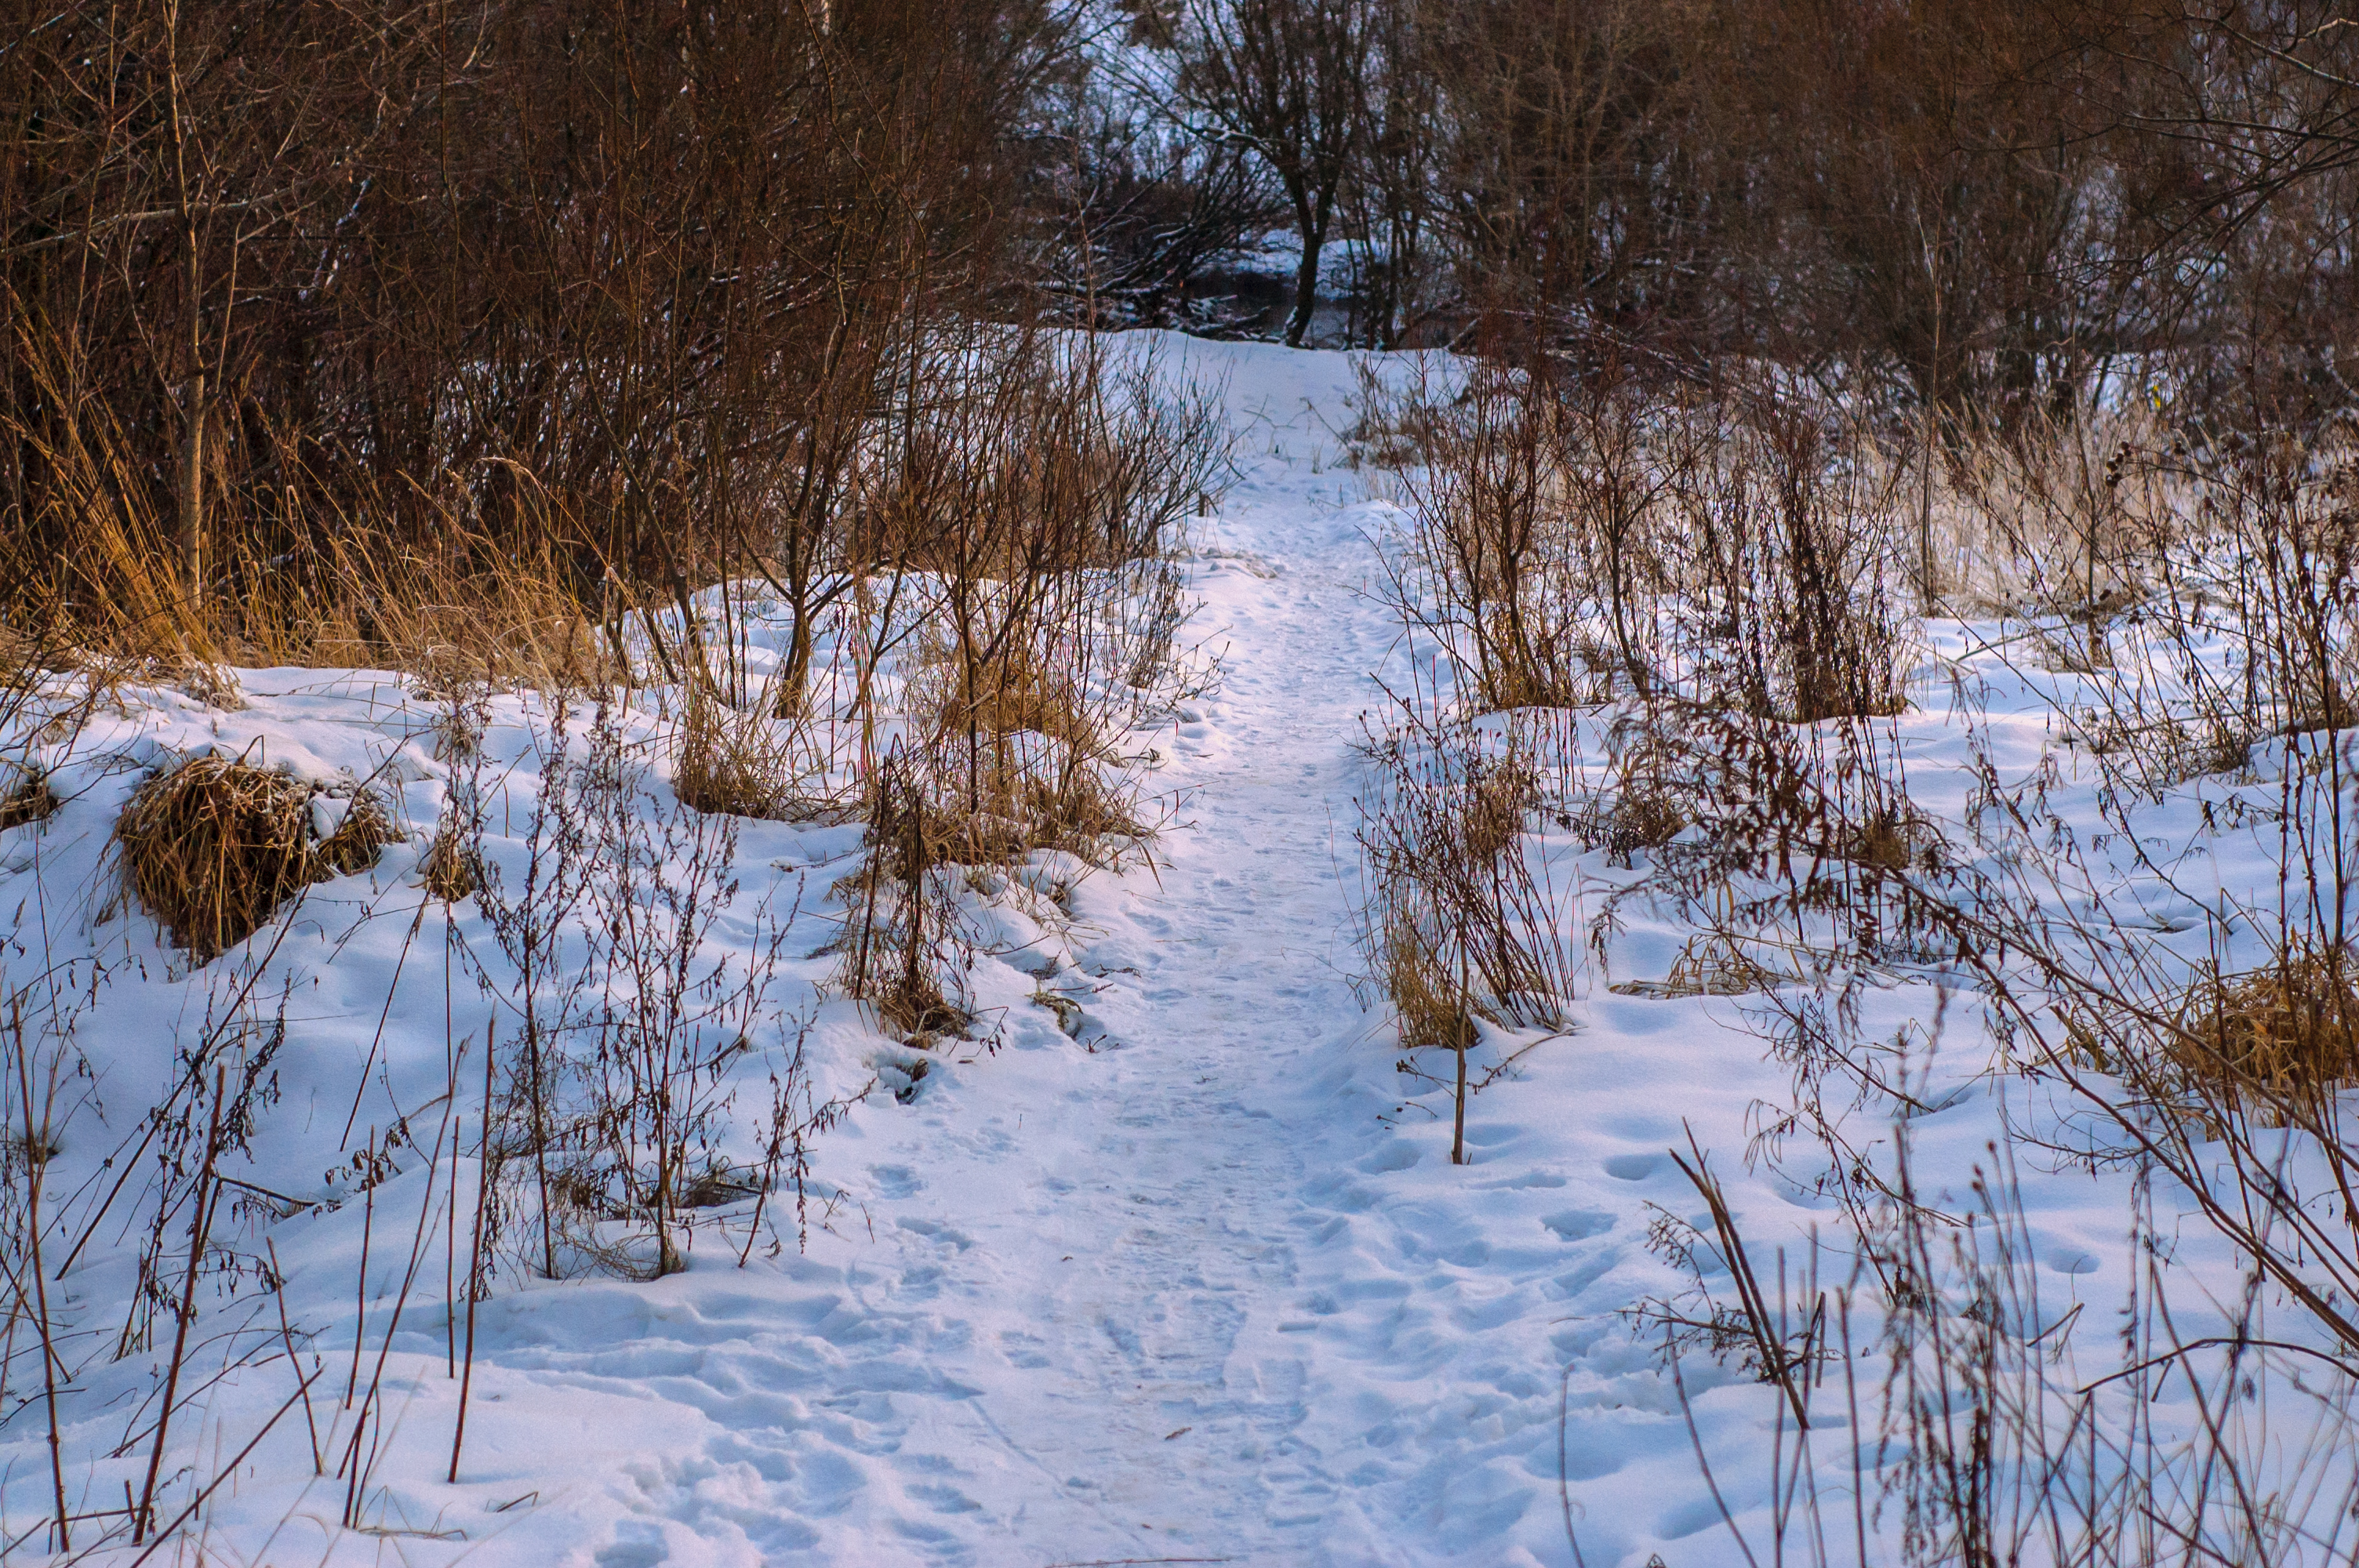
image, winter, freezing, snow, twig, precipitation